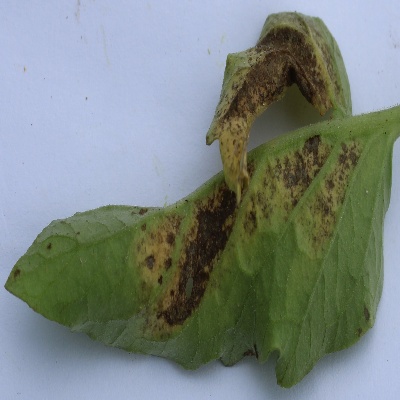
Crop: Tomato
Condition: septoria leaf spot